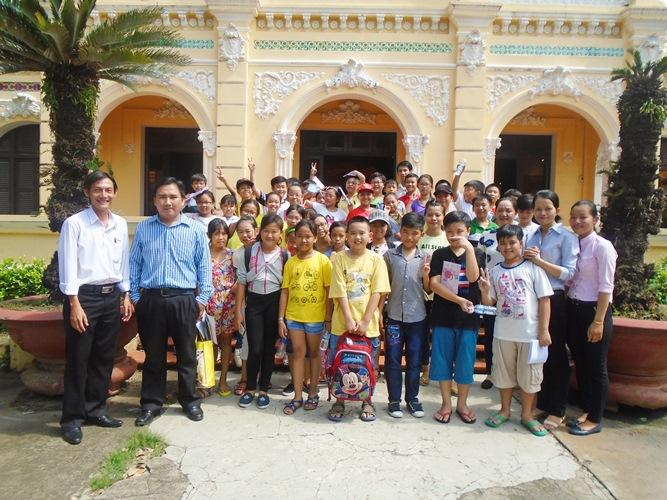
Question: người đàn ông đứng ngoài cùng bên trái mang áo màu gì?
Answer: áo màu trắng